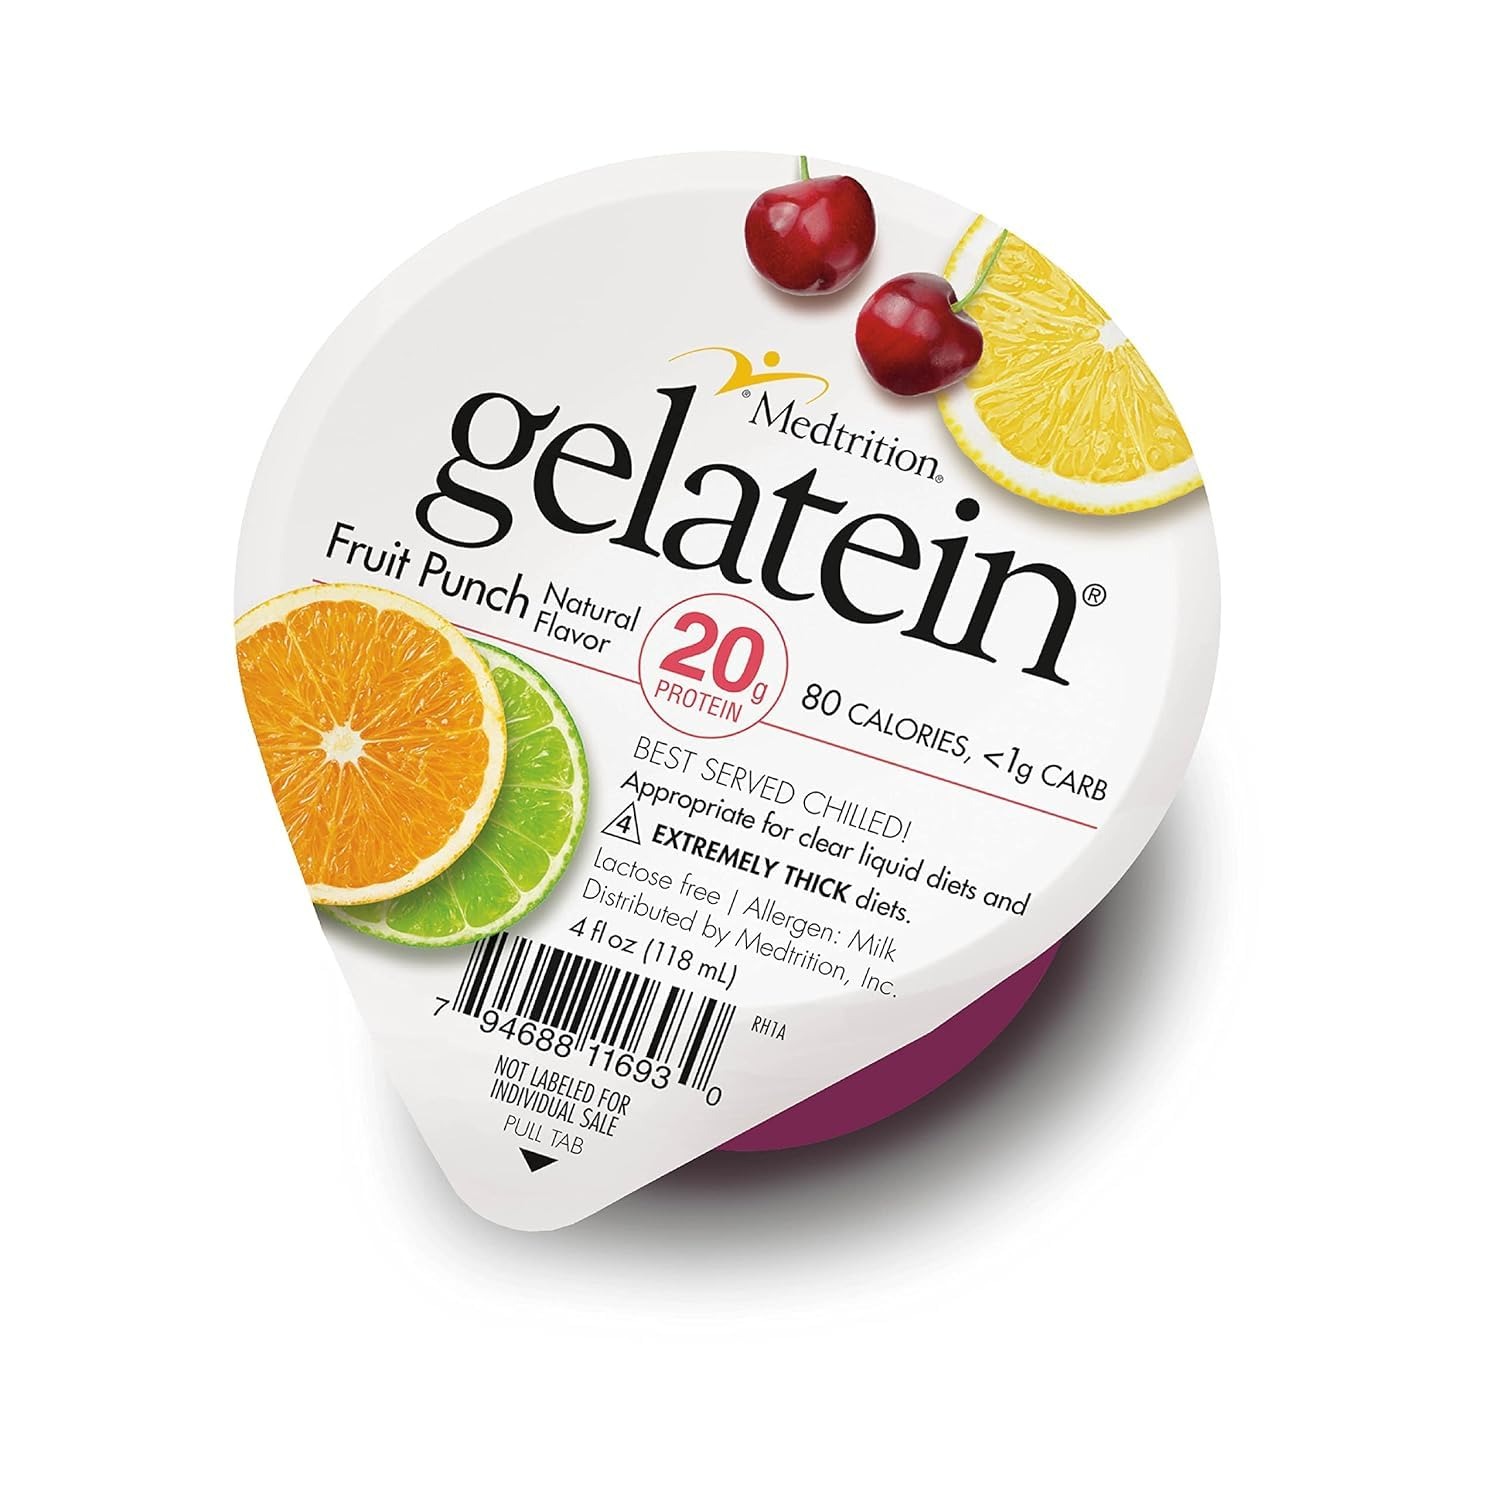
Item Name: Gelatein Fruit Punch: 20 grams of protein. Sugar free. Ideal for clear liquid diets, swallowing difficulties, bariatric, dialysis and oncology. Great pre or post-workout snack. (12 pack)…
Bullet Point 1: HIGH PROTEIN GELATIN: Easy to take concentrated protein with two to three times the protein in standard nutritional shakes, puddings, and clear liquid shakes.
Bullet Point 2: SUPPORTS: Adds variety to high protein diets with citrus flavors in a gelatin form. Versatile medical food ideal for use across healthcare needs: bariatric, oncology, wound healing, and post-surgery scenarios.
Bullet Point 3: DIETS: Increased protein, sugar free, clear liquids, low fat, cholesterol modified, gluten free, fluid restricted, high protein, dysphagia thickened liquid, lactose free. Appropriate for nectar-thick and honey-thick dysphagia diets.
Bullet Point 4: SUGGESTED USE: Gelatein has a thicker consistency in comparison to other gelatin dessert products. Gelatein is a powerful concentrated protein medical food, unlike dessert gelatin products. We recommend chilling in the refrigerator for optimal taste.
Bullet Point 5: Contains: Milk
Product Description: Gelatein Fruit Punch is a high-protein, sugar-free gelatin designed to meet diverse needs. With a substantial 20 grams of protein, less than 1 gram of carbohydrates, and just 80 calories per 4-ounce serving, Gelatein is a nutritional powerhouse suitable for various dietary requirements. Ideal for clear liquid diets, Gelatein is both lactose and gluten-free, with low electrolyte content. Gelatein outperforms standard nutritional shakes, puddings, and clear liquid drinks by delivering two to three times the protein. Each 4 oz. serving provides twice as much protein as found in a typical milk-based supplement. Available in fruit and citrus flavors, Gelatein adds variety to the diet, making it a versatile choice across different healthcare settings, including bariatric, oncology, wound healing, and post-surgery scenarios. Appropriate for nectar-thick and honey-thick dysphagia diets. Discover the nutritional benefits of Gelatein, where protein meets practicality.
Value: 48.0
Unit: Fl Oz

Price: 36.48